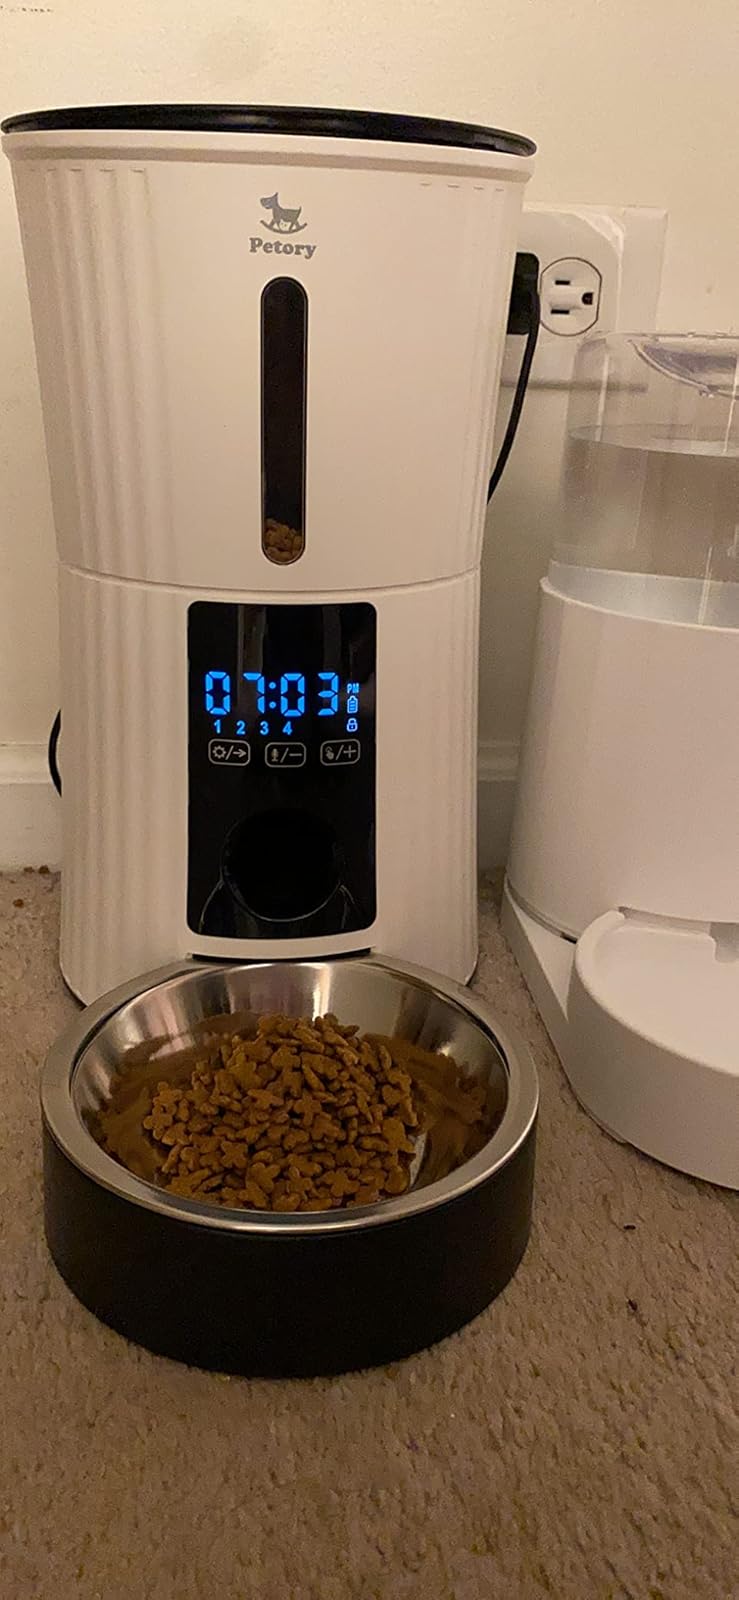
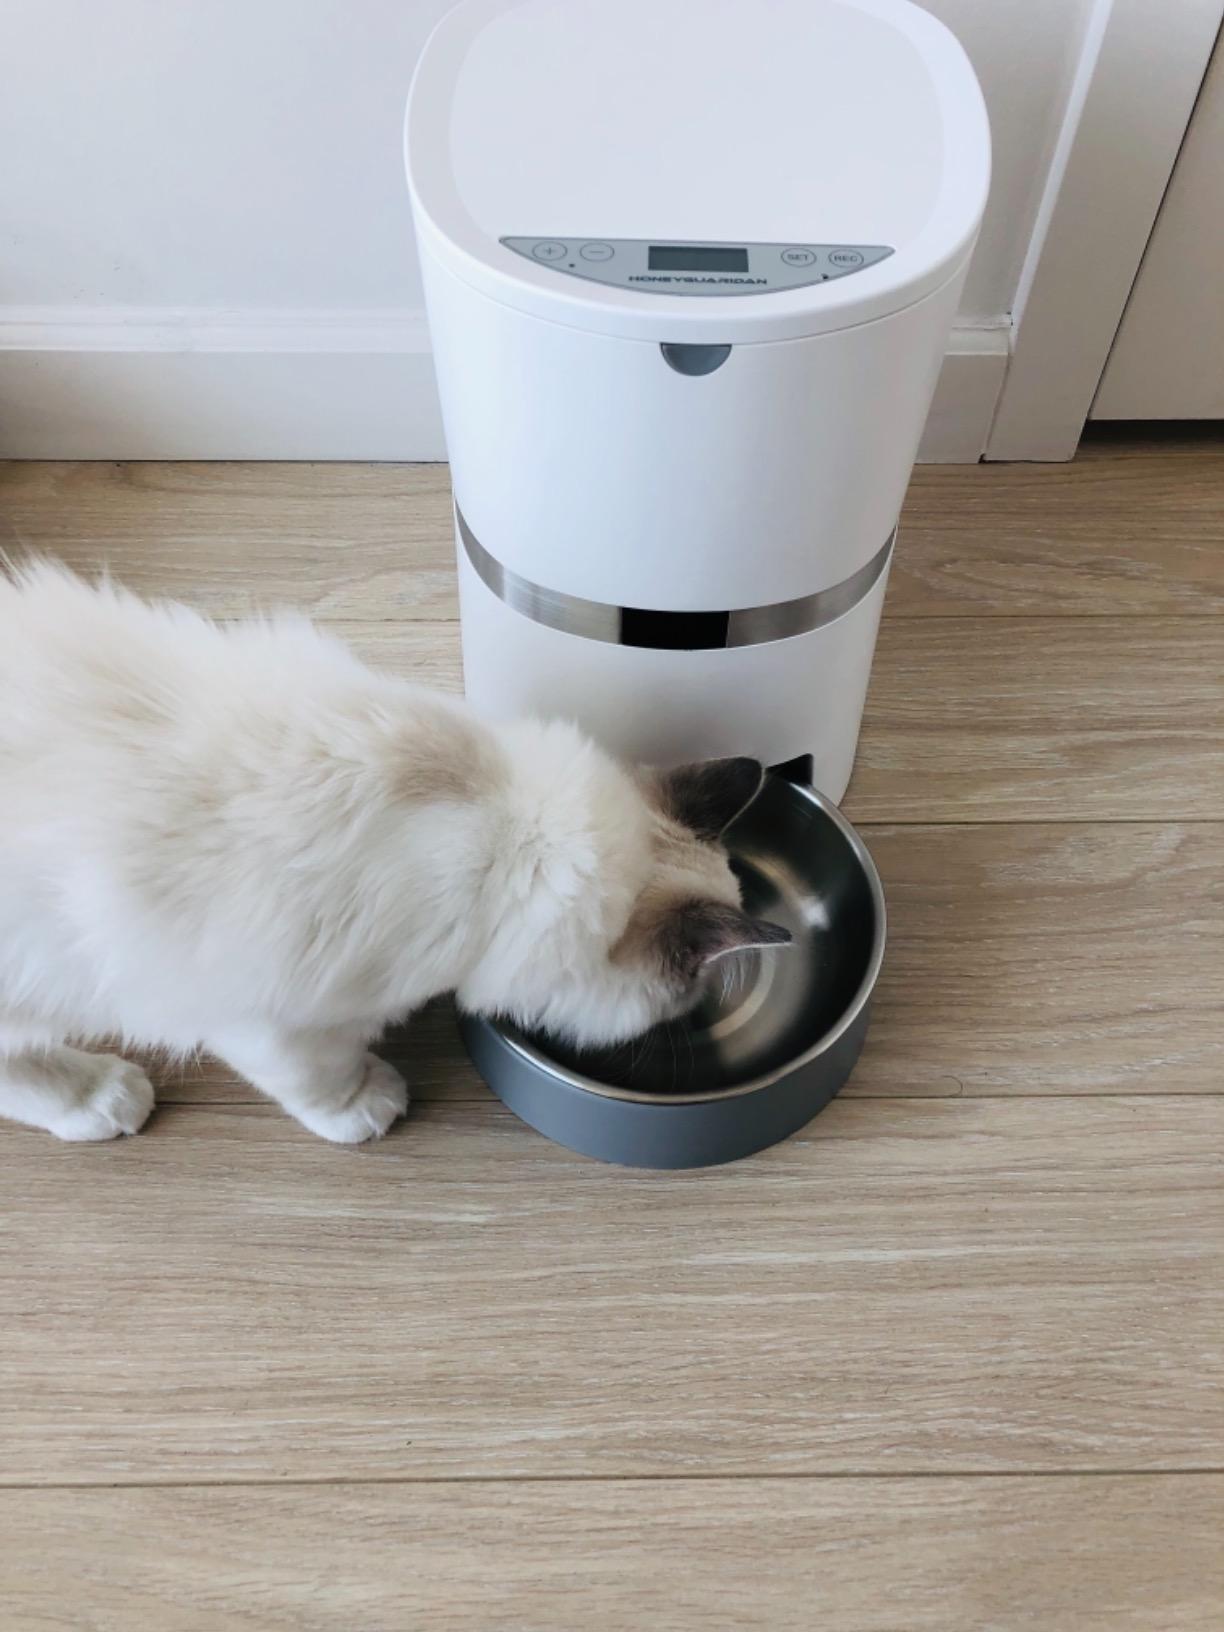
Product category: items_feeder
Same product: no